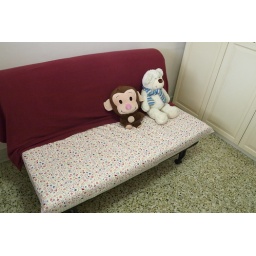
Our new Ikea sofa bed for the baby's room. Converts to a bed in a jiffy. Ready for those sleepless nights.